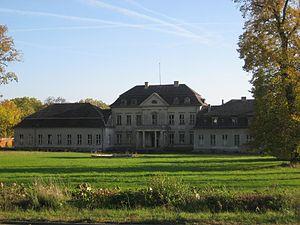
Le château de Prötzel est un château baroque, situé dans le Brandebourg à Prötzel en Allemagne. Il est cours de restauration pour ouvrir un hôtel de luxe à la fin de l'année 2012.